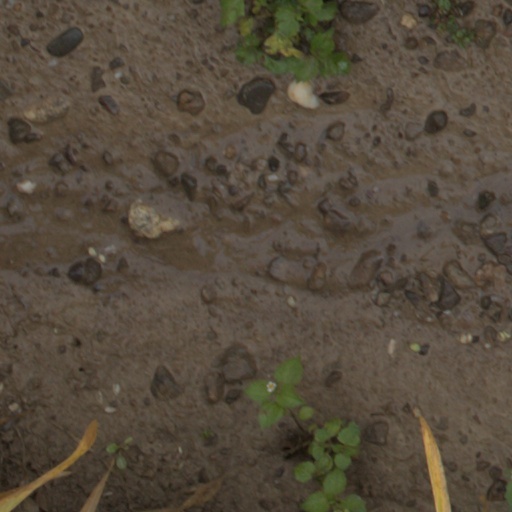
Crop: wheat